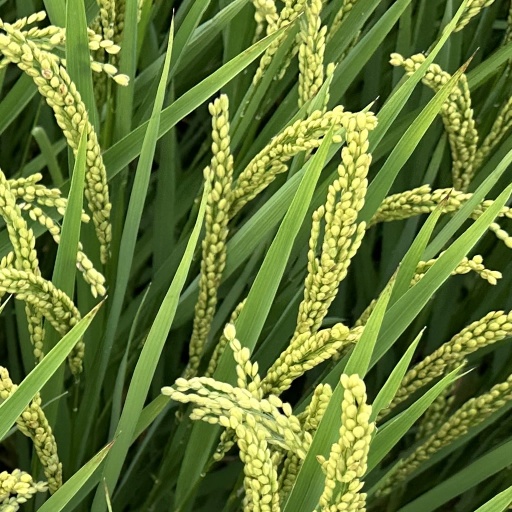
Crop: rice